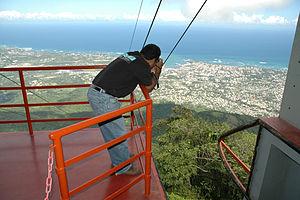
San Felipe de Puerto Plata, est une ville et un port de la côte Nord-Ouest de la République dominicaine, chef-lieu de la province de Puerto Plata. Sa population compte près de 300 000 habitants.